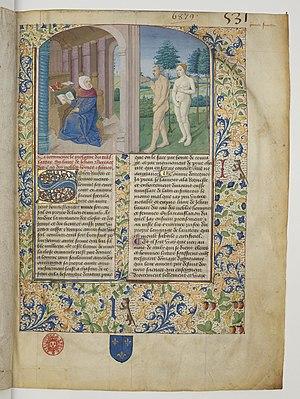
Le Maître de Jeanne de France désigne par convention un enlumineur actif à Tours entre 1460 et 1480. Il doit son nom à un manuscrit du Des cas des nobles hommes et femmes auquel il a contribué et destiné à Jeanne de France, duchesse de Bourbon. Sa main a été identifiée au sein de 14 manuscrits au total. Il est influencé à la fois par Jean Fouquet auprès de qui il a sans doute été formé et par le style du Maître de Jouvenel.